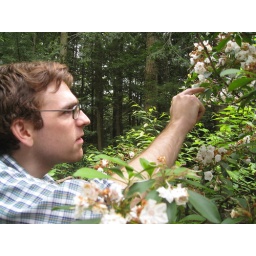
forest hillsjs in mountain laurel